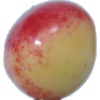
Label: cherry_rainier